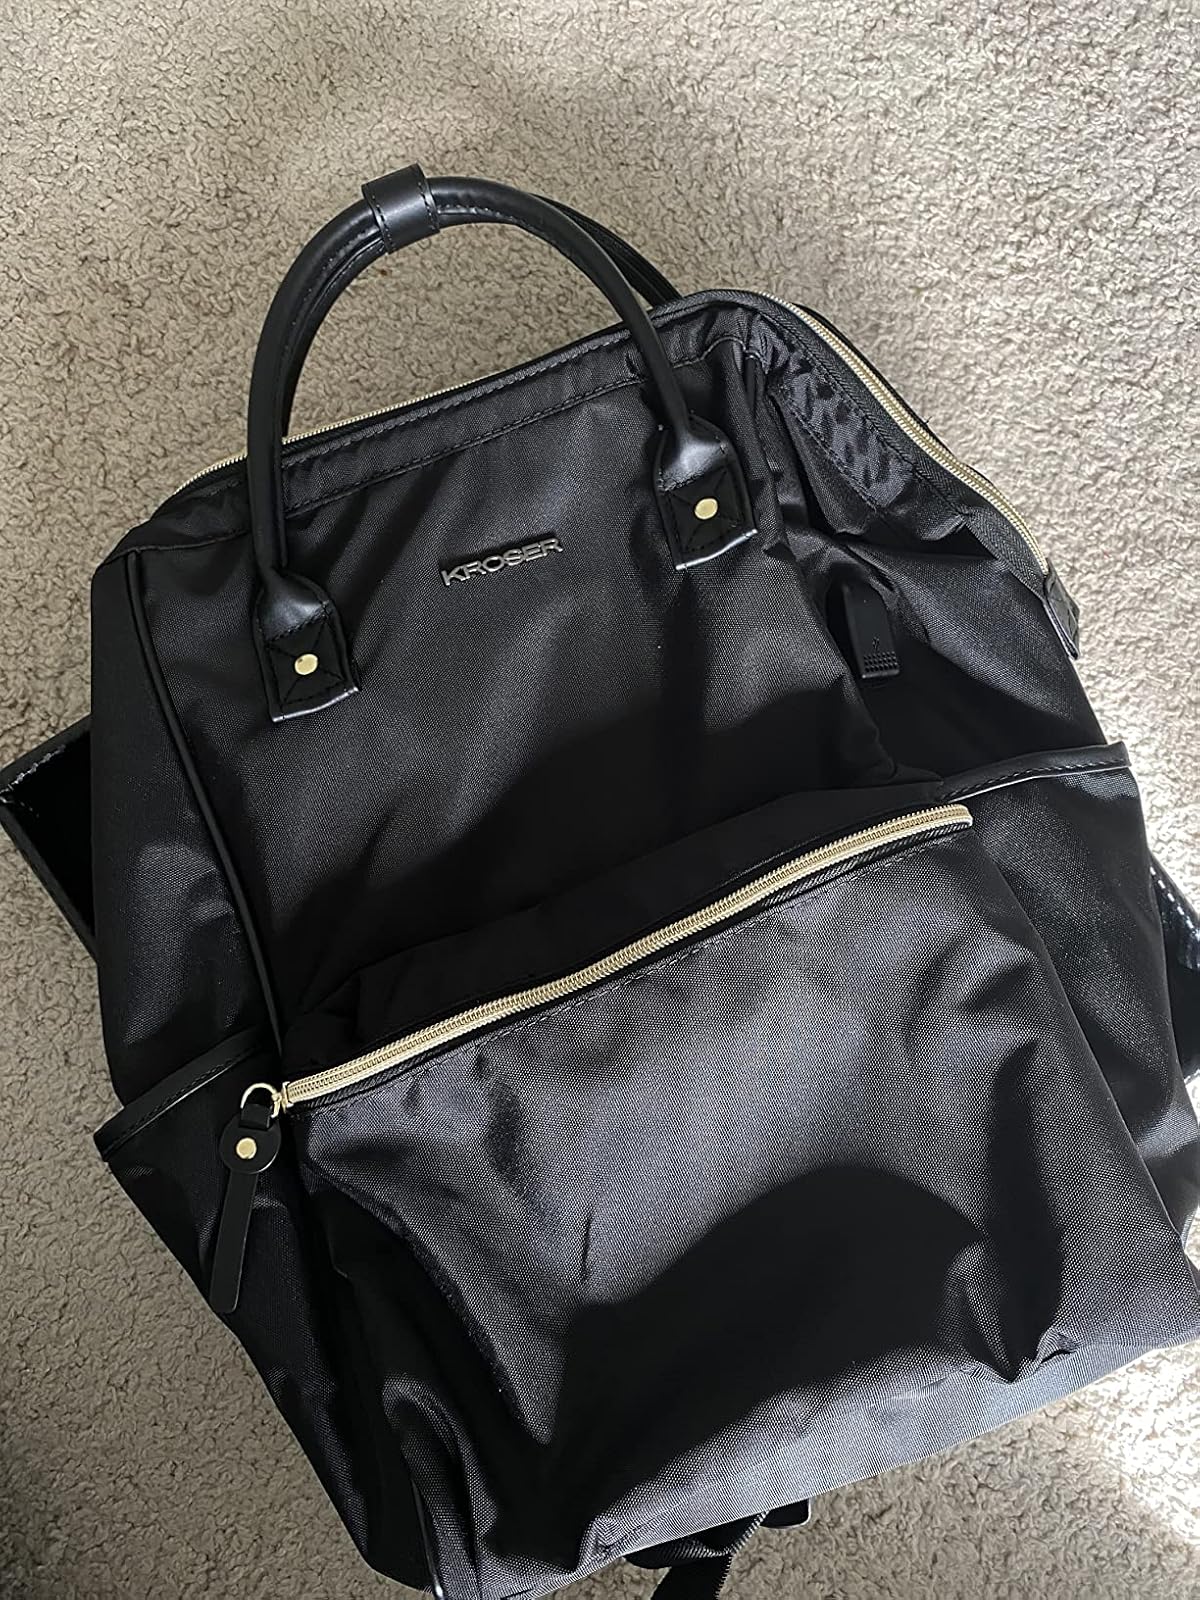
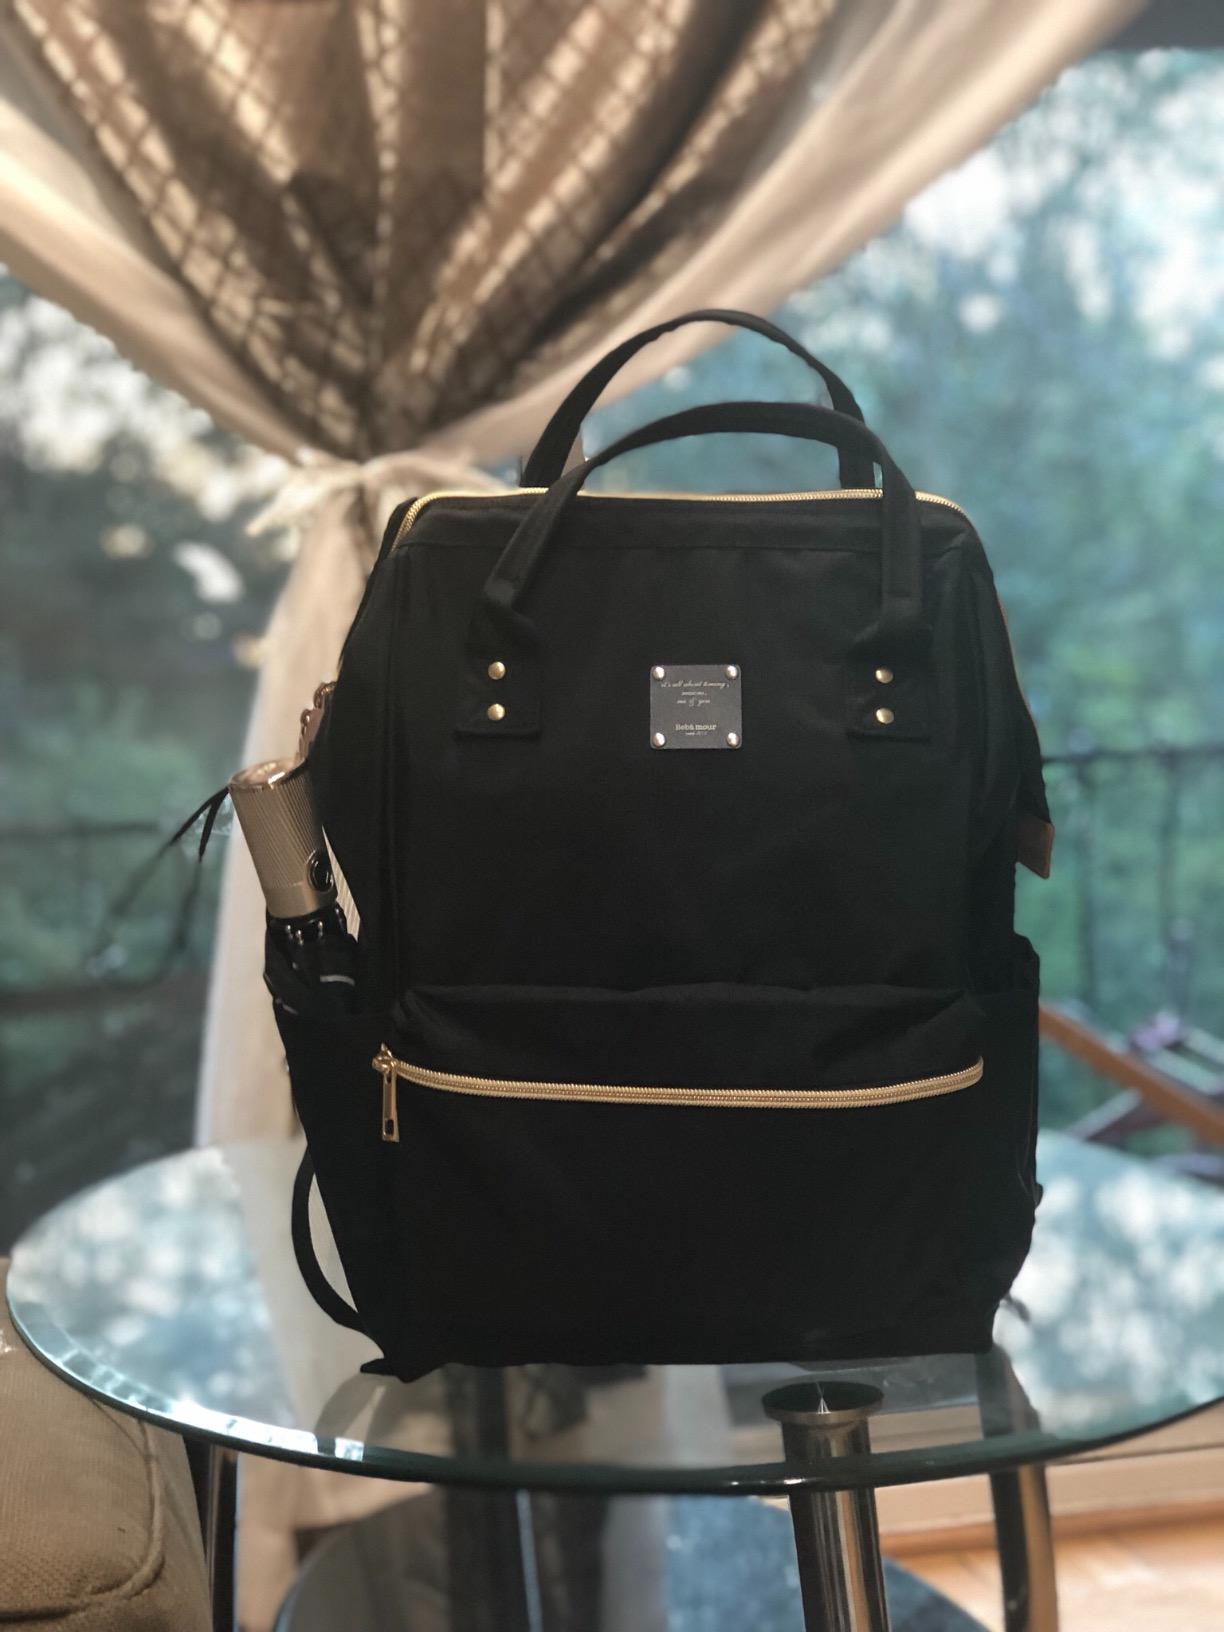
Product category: bag
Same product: no